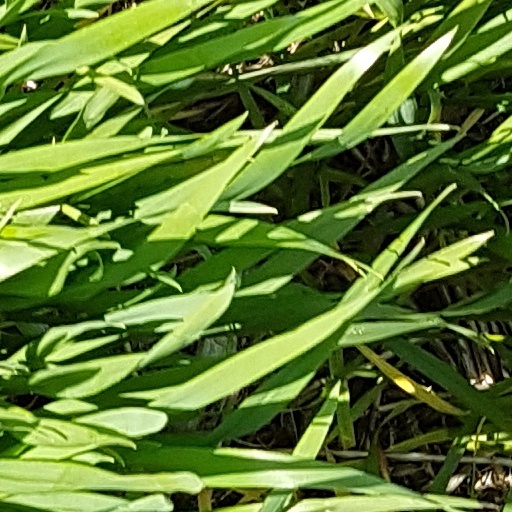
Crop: wheat